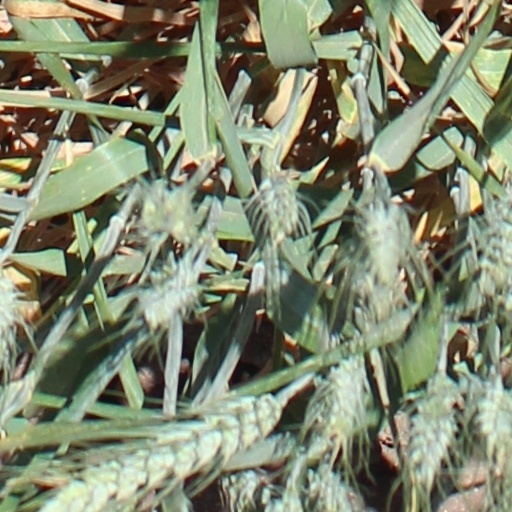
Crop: wheat